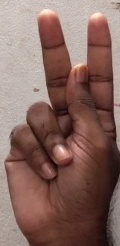
ASL sign: K